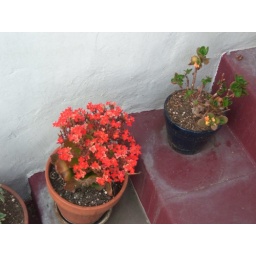
a mid-june update... some of the flowers are dedd, but the potted plants are hanging in there (esp the amazon sunset)